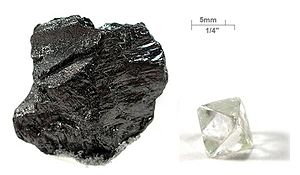
Carbon
Sort (grafit, tv.)